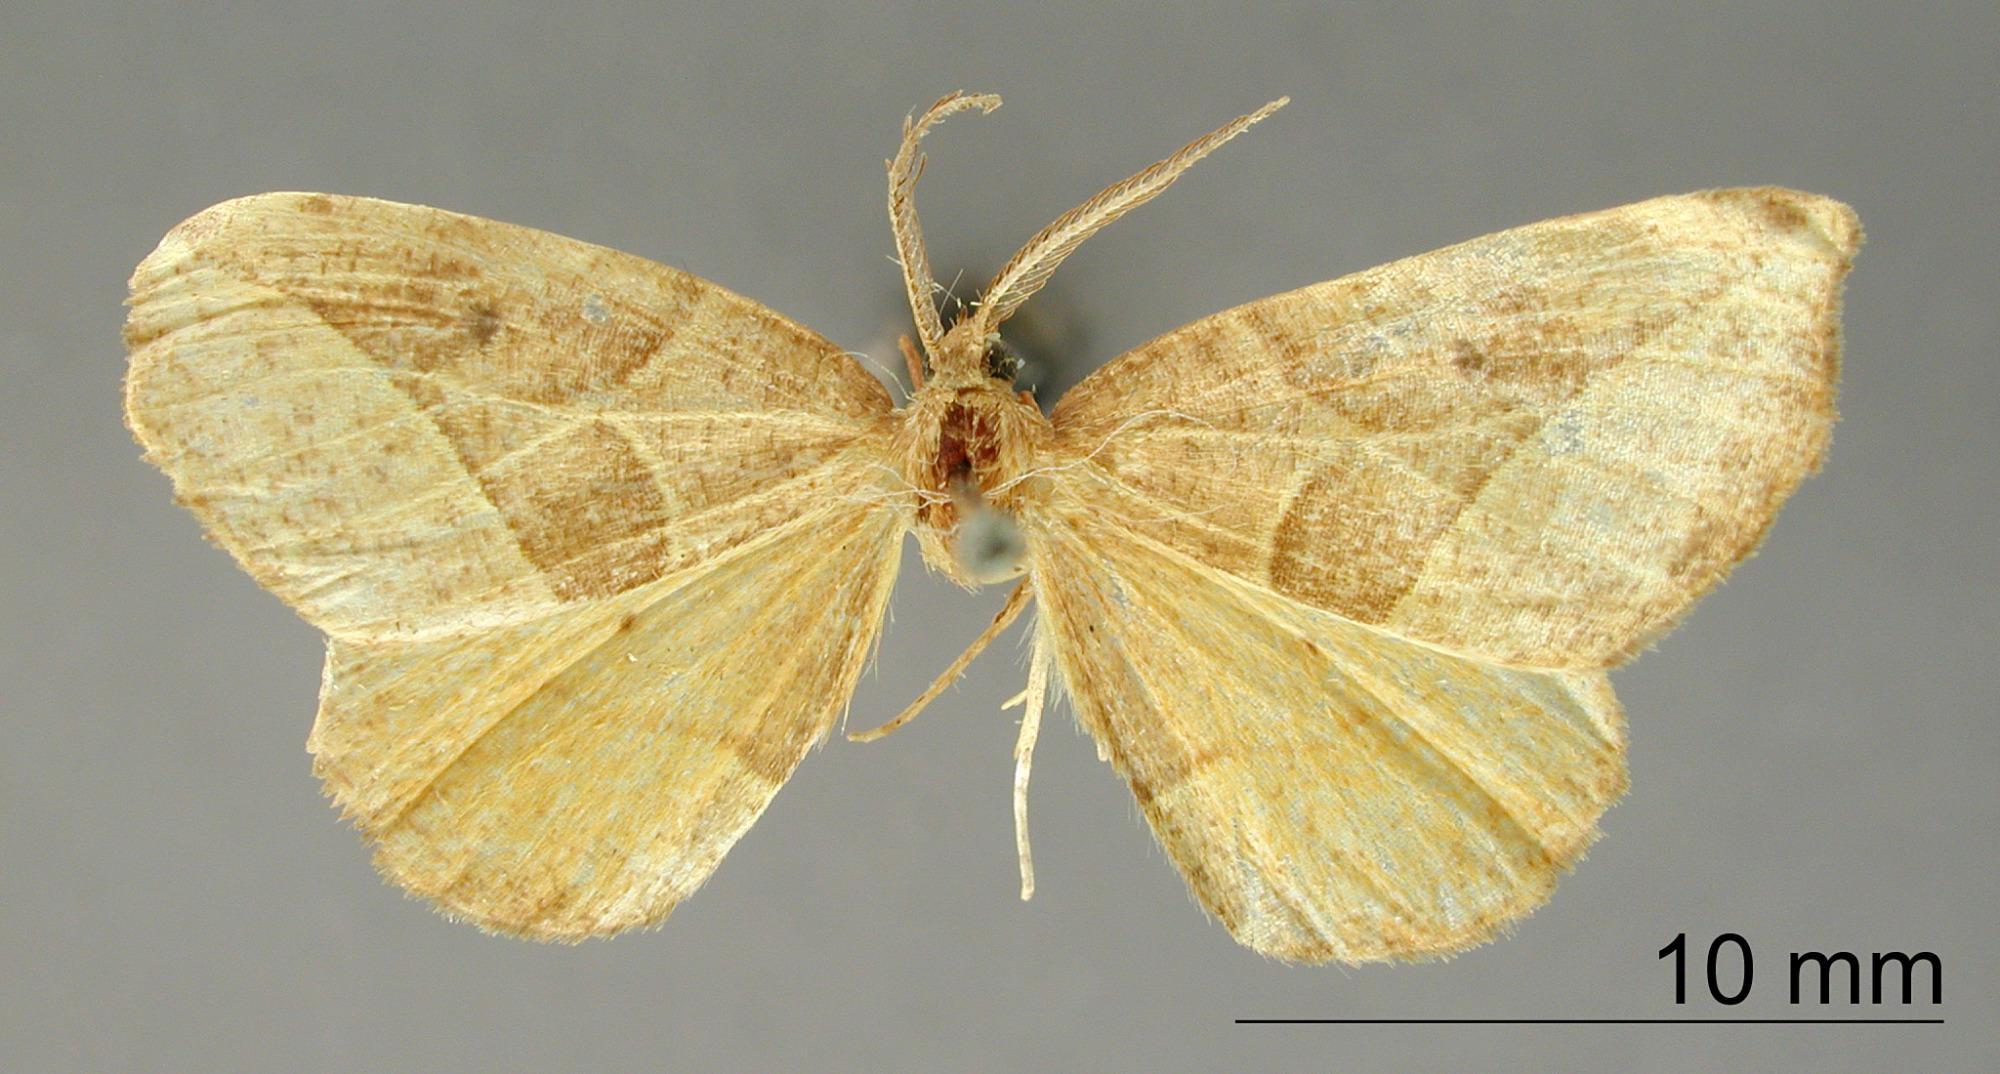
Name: Eusarca guadaria
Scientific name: Eusarca guadaria Schaus, 1901
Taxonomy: Animalia, Arthropoda, Insecta, Lepidoptera, Geometridae, Ennominae
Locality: Guadalajara, Mexico, Mexico